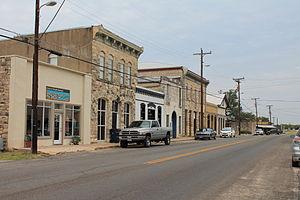
Liberty Hill est une ville située à l'ouest du comté de Williamson, au Texas, aux États-Unis.